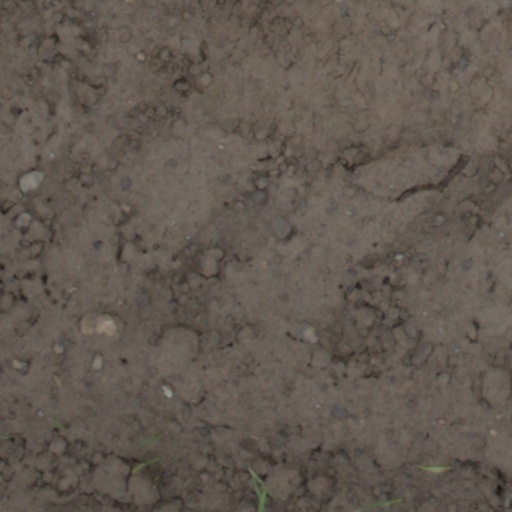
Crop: wheat